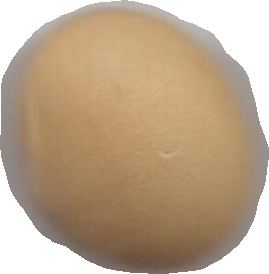
Variety: Dega